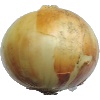
Label: white_onion